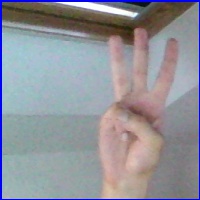
Letra: W